Answer in natural language. Which object is closer to the camera taking this photo, Television (highlighted by a red box) or blue modern tv stand (highlighted by a blue box)? Choose between the following options: blue modern tv stand (highlighted by a blue box) or Television (highlighted by a red box)
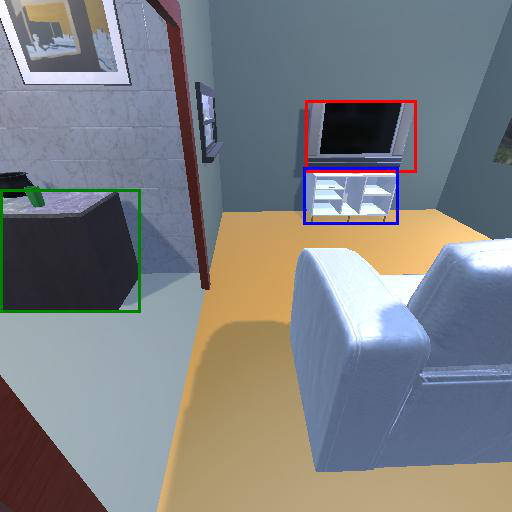
<answer>Television (highlighted by a red box)</answer>